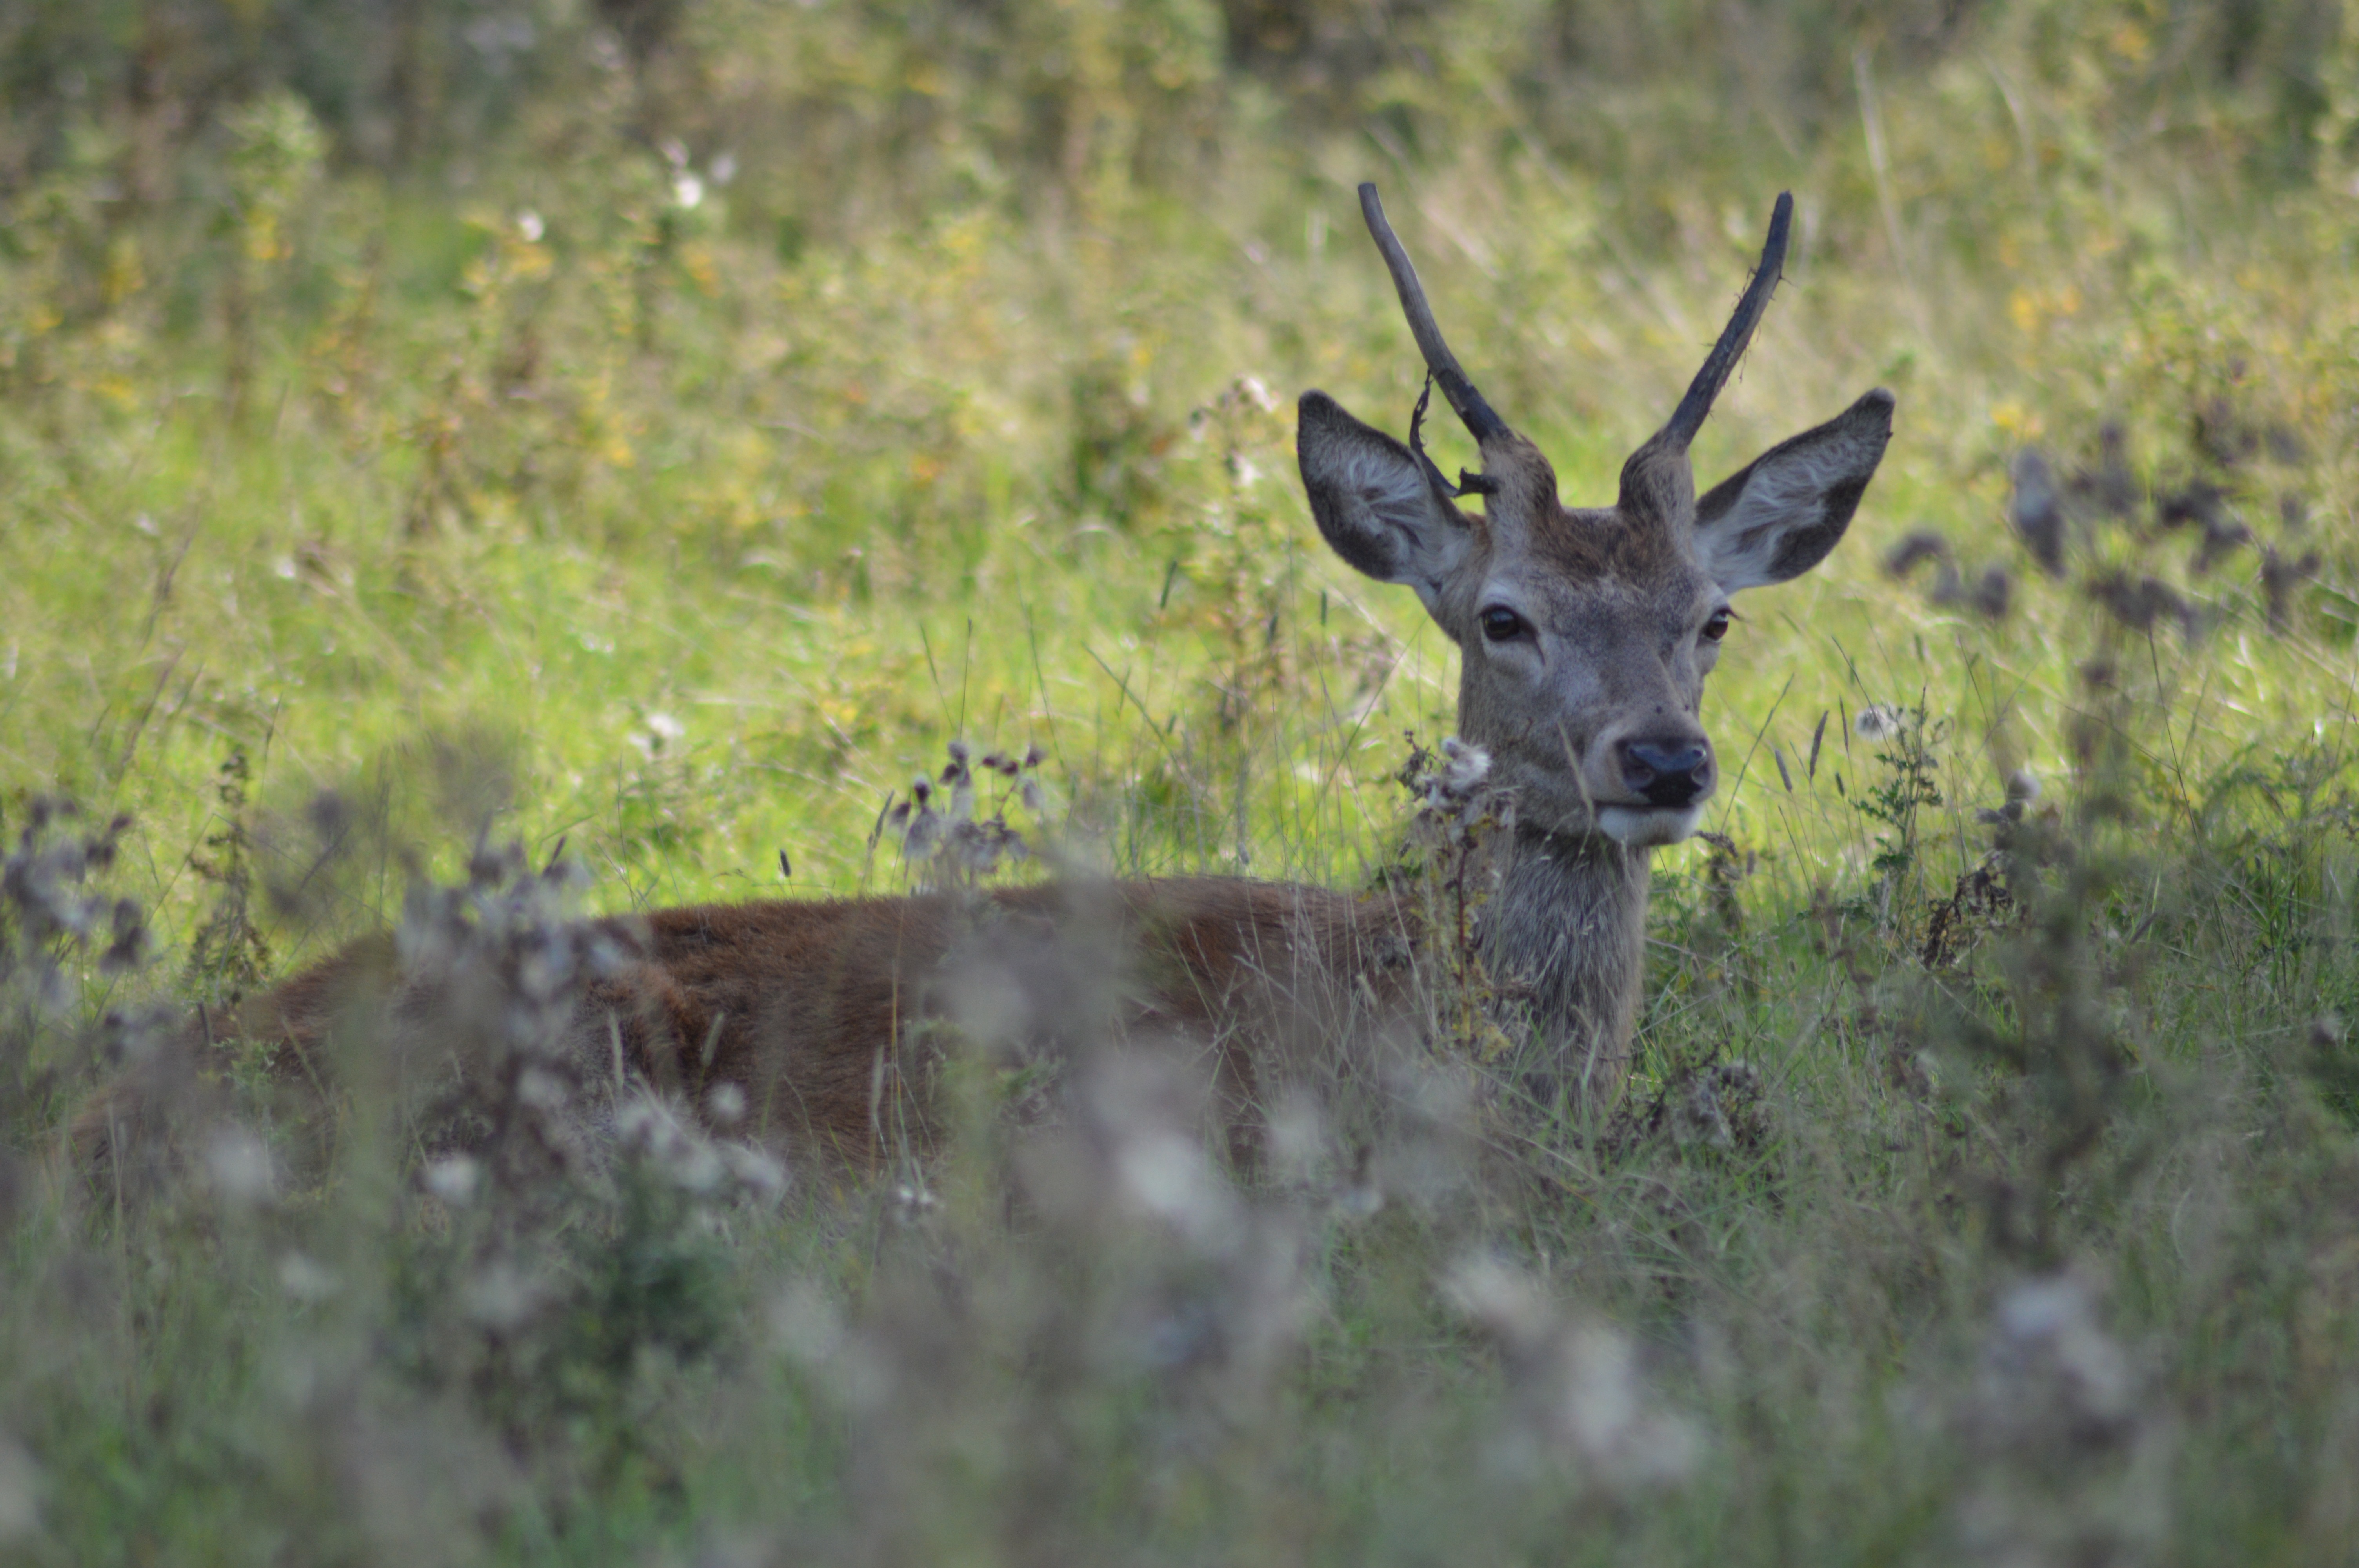
nature, forest, prairie, wildlife, deer, mammal, fauna, grassland, vertebrate, white tailed deer